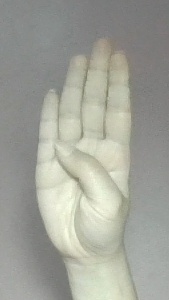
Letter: kaaf